Thomas Love Peacock

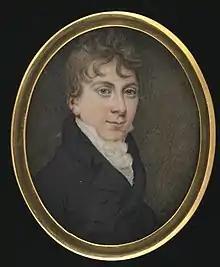
The young T. L. Peacock

Peacock was born in Weymouth, Dorset, the son of Samuel Peacock and his wife Sarah Love, daughter of Thomas Love, a retired master of a man-of-war in the Royal Navy. His father was a glass merchant in London, partner of a Mr Pellatt, presumed to be Apsley Pellatt (1763–1826). Peacock went with his mother to live with her family at Chertsey in 1791 and in 1792 went to a school run by Joseph Harris Wicks at Englefield Green where he stayed for six and a half years.